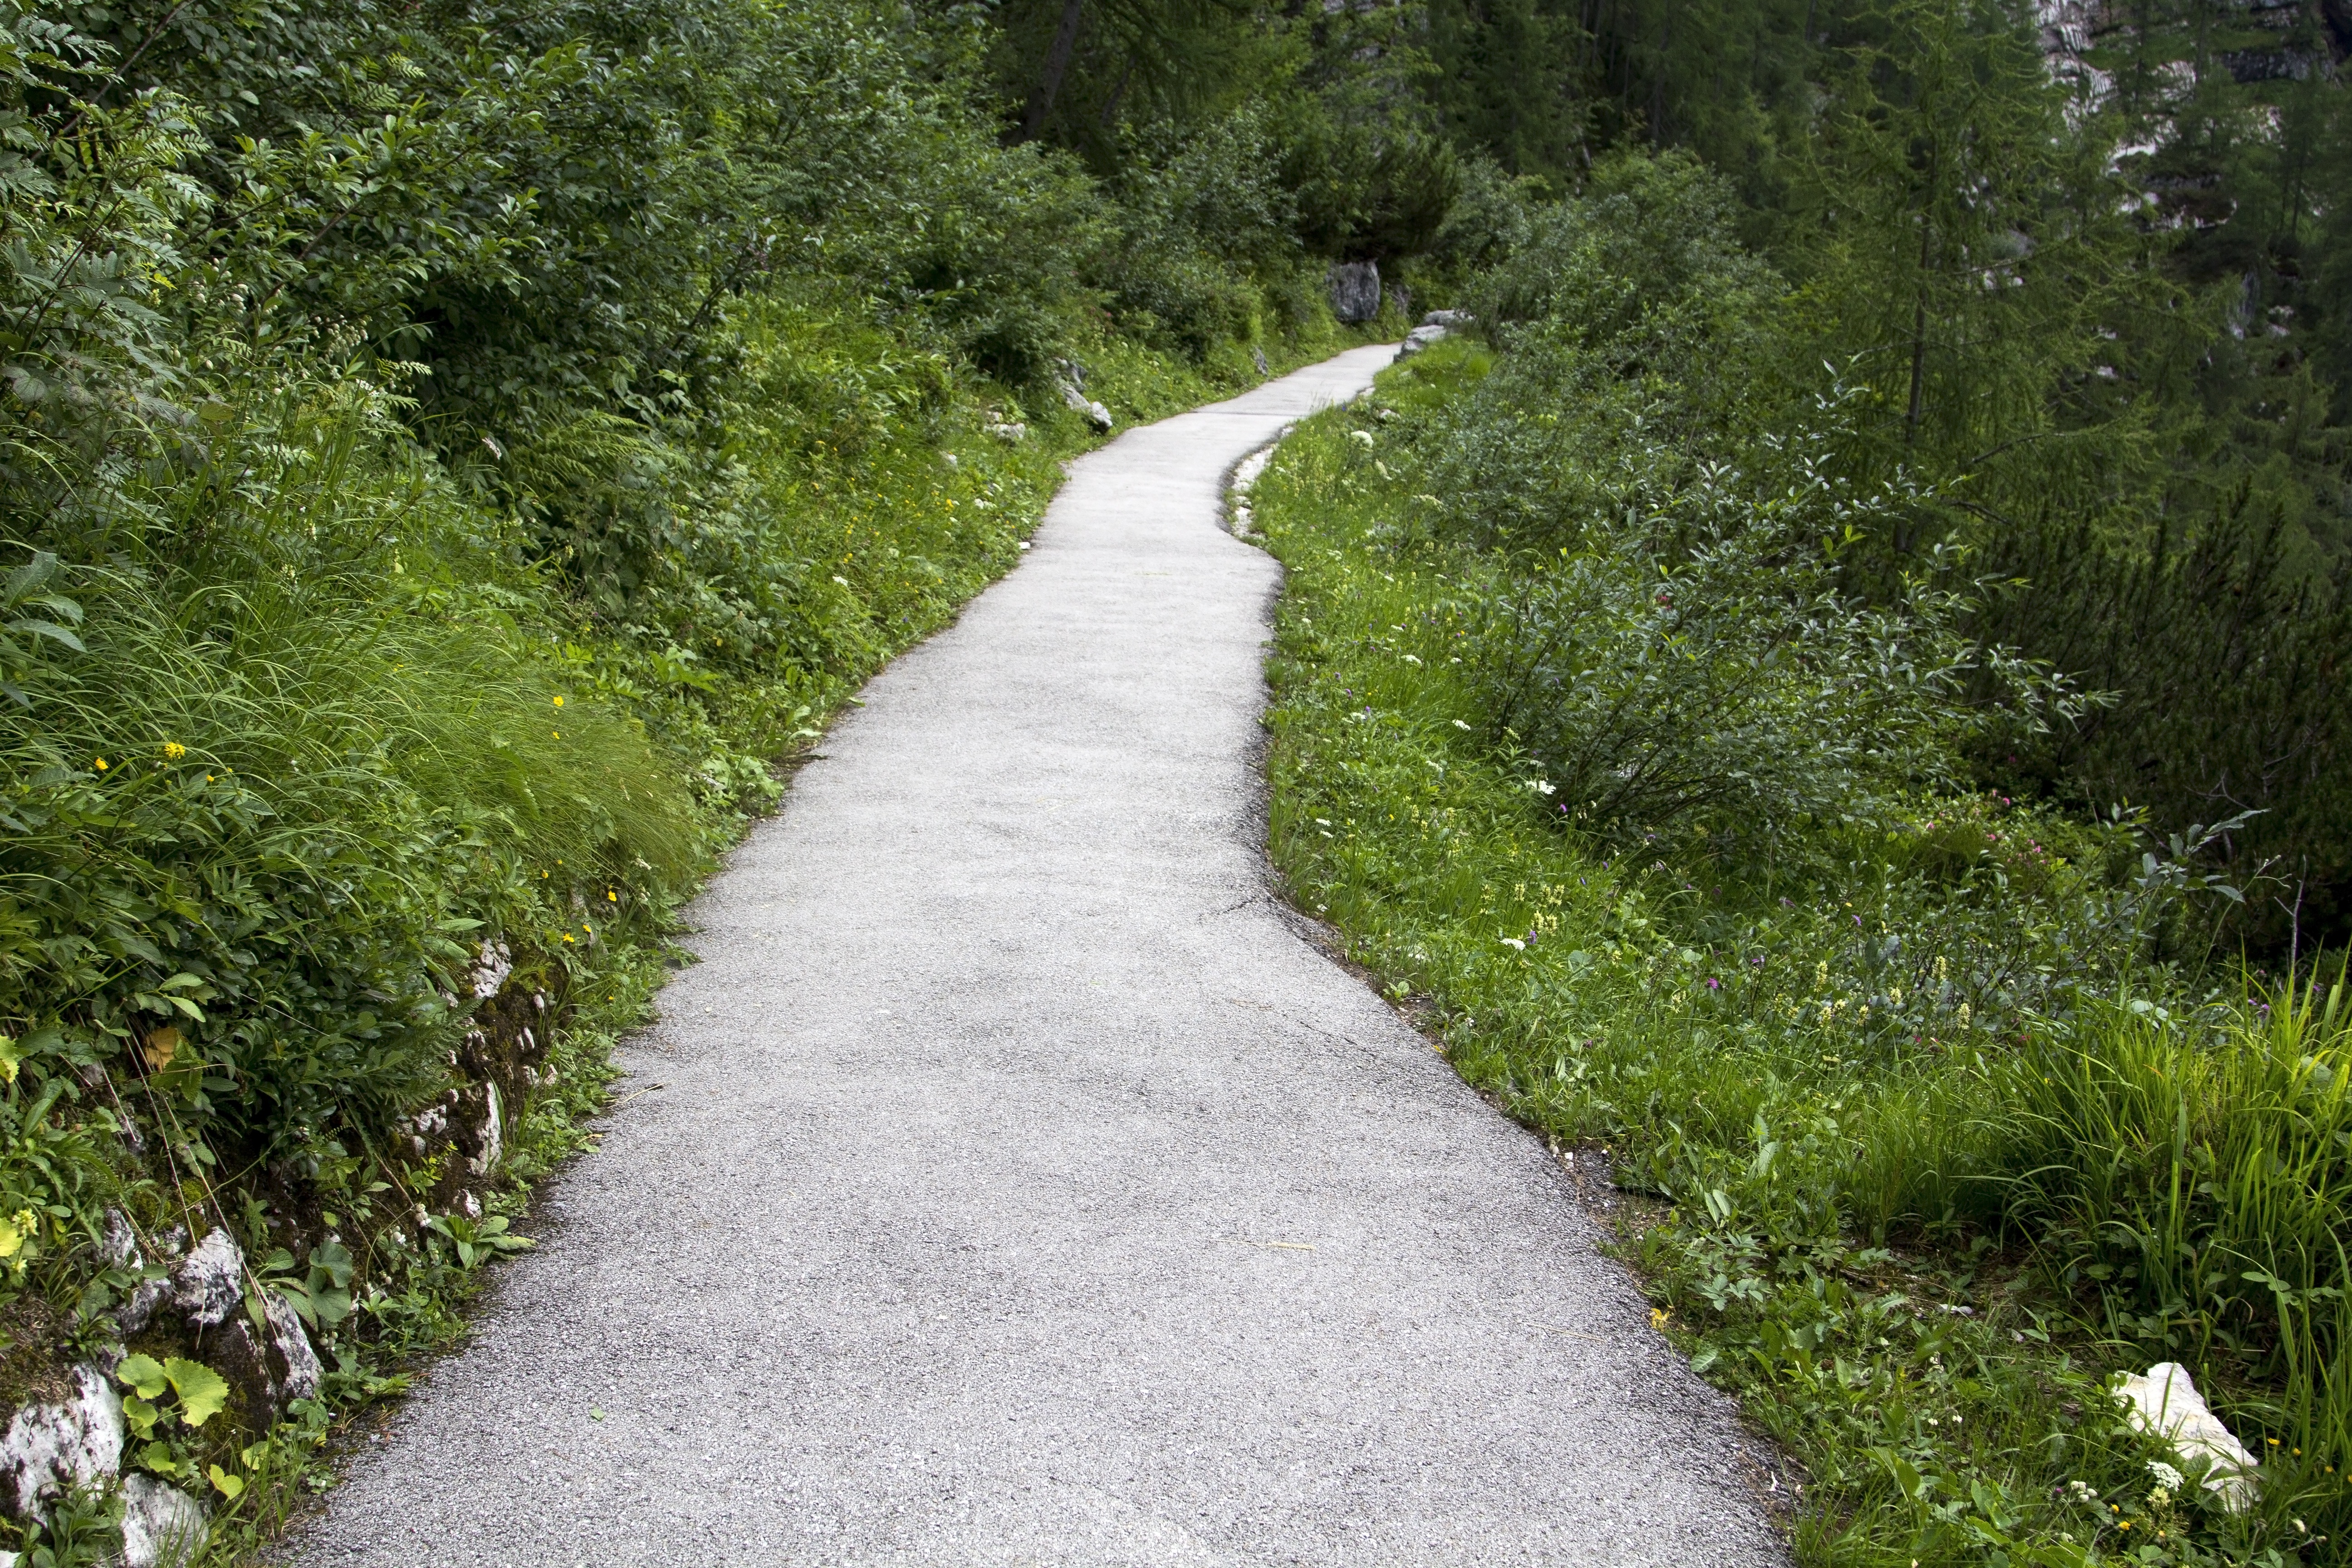
landscape, nature, forest, path, grass, outdoor, walking, mountain, road, trail, adventure, river, walkway, travel, walk, stream, green, natural, park, waterway, infrastructure, woodland, watercourse, nobody, mountain pass, road surface, nonbuilding structure